Richard Rodgers Theatre

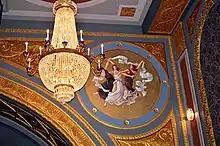
Detail of a spandrel in the auditorium

In March 1960, Lester Osterman bought the 46th Street Theatre from the City Investing Company, having already acquired the Eugene O'Neill Theatre from City Investing. After short runs of "Christine" and a revival of "Finian's Rainbow", the theater continued to produce major musicals into that decade. These included "Tenderloin", which opened in 1960 and starred Maurice Evans. The next hit was "How to Succeed in Business Without Really Trying", which opened in 1961 and ran for 1,417 performances. The theater also hosted a memorial for lyricist Oscar Hammerstein II during 1962. The 46th Street then hosted "Do I Hear a Waltz?", which opened in 1965 and was the only collaboration between composer Richard Rodgers and lyricist Stephen Sondheim. The theater's late-1960s hits were "I Do! I Do!", a 1967 play that featured only Mary Martin and Robert Preston, and "1776", a musical that opened in 1969.